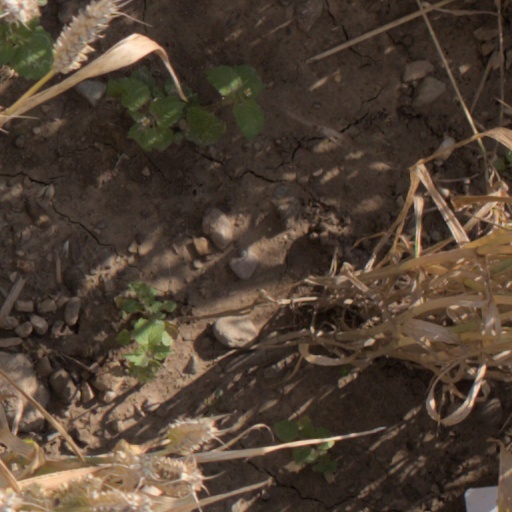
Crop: wheat